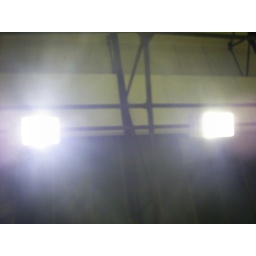
Former fish market in Northampton